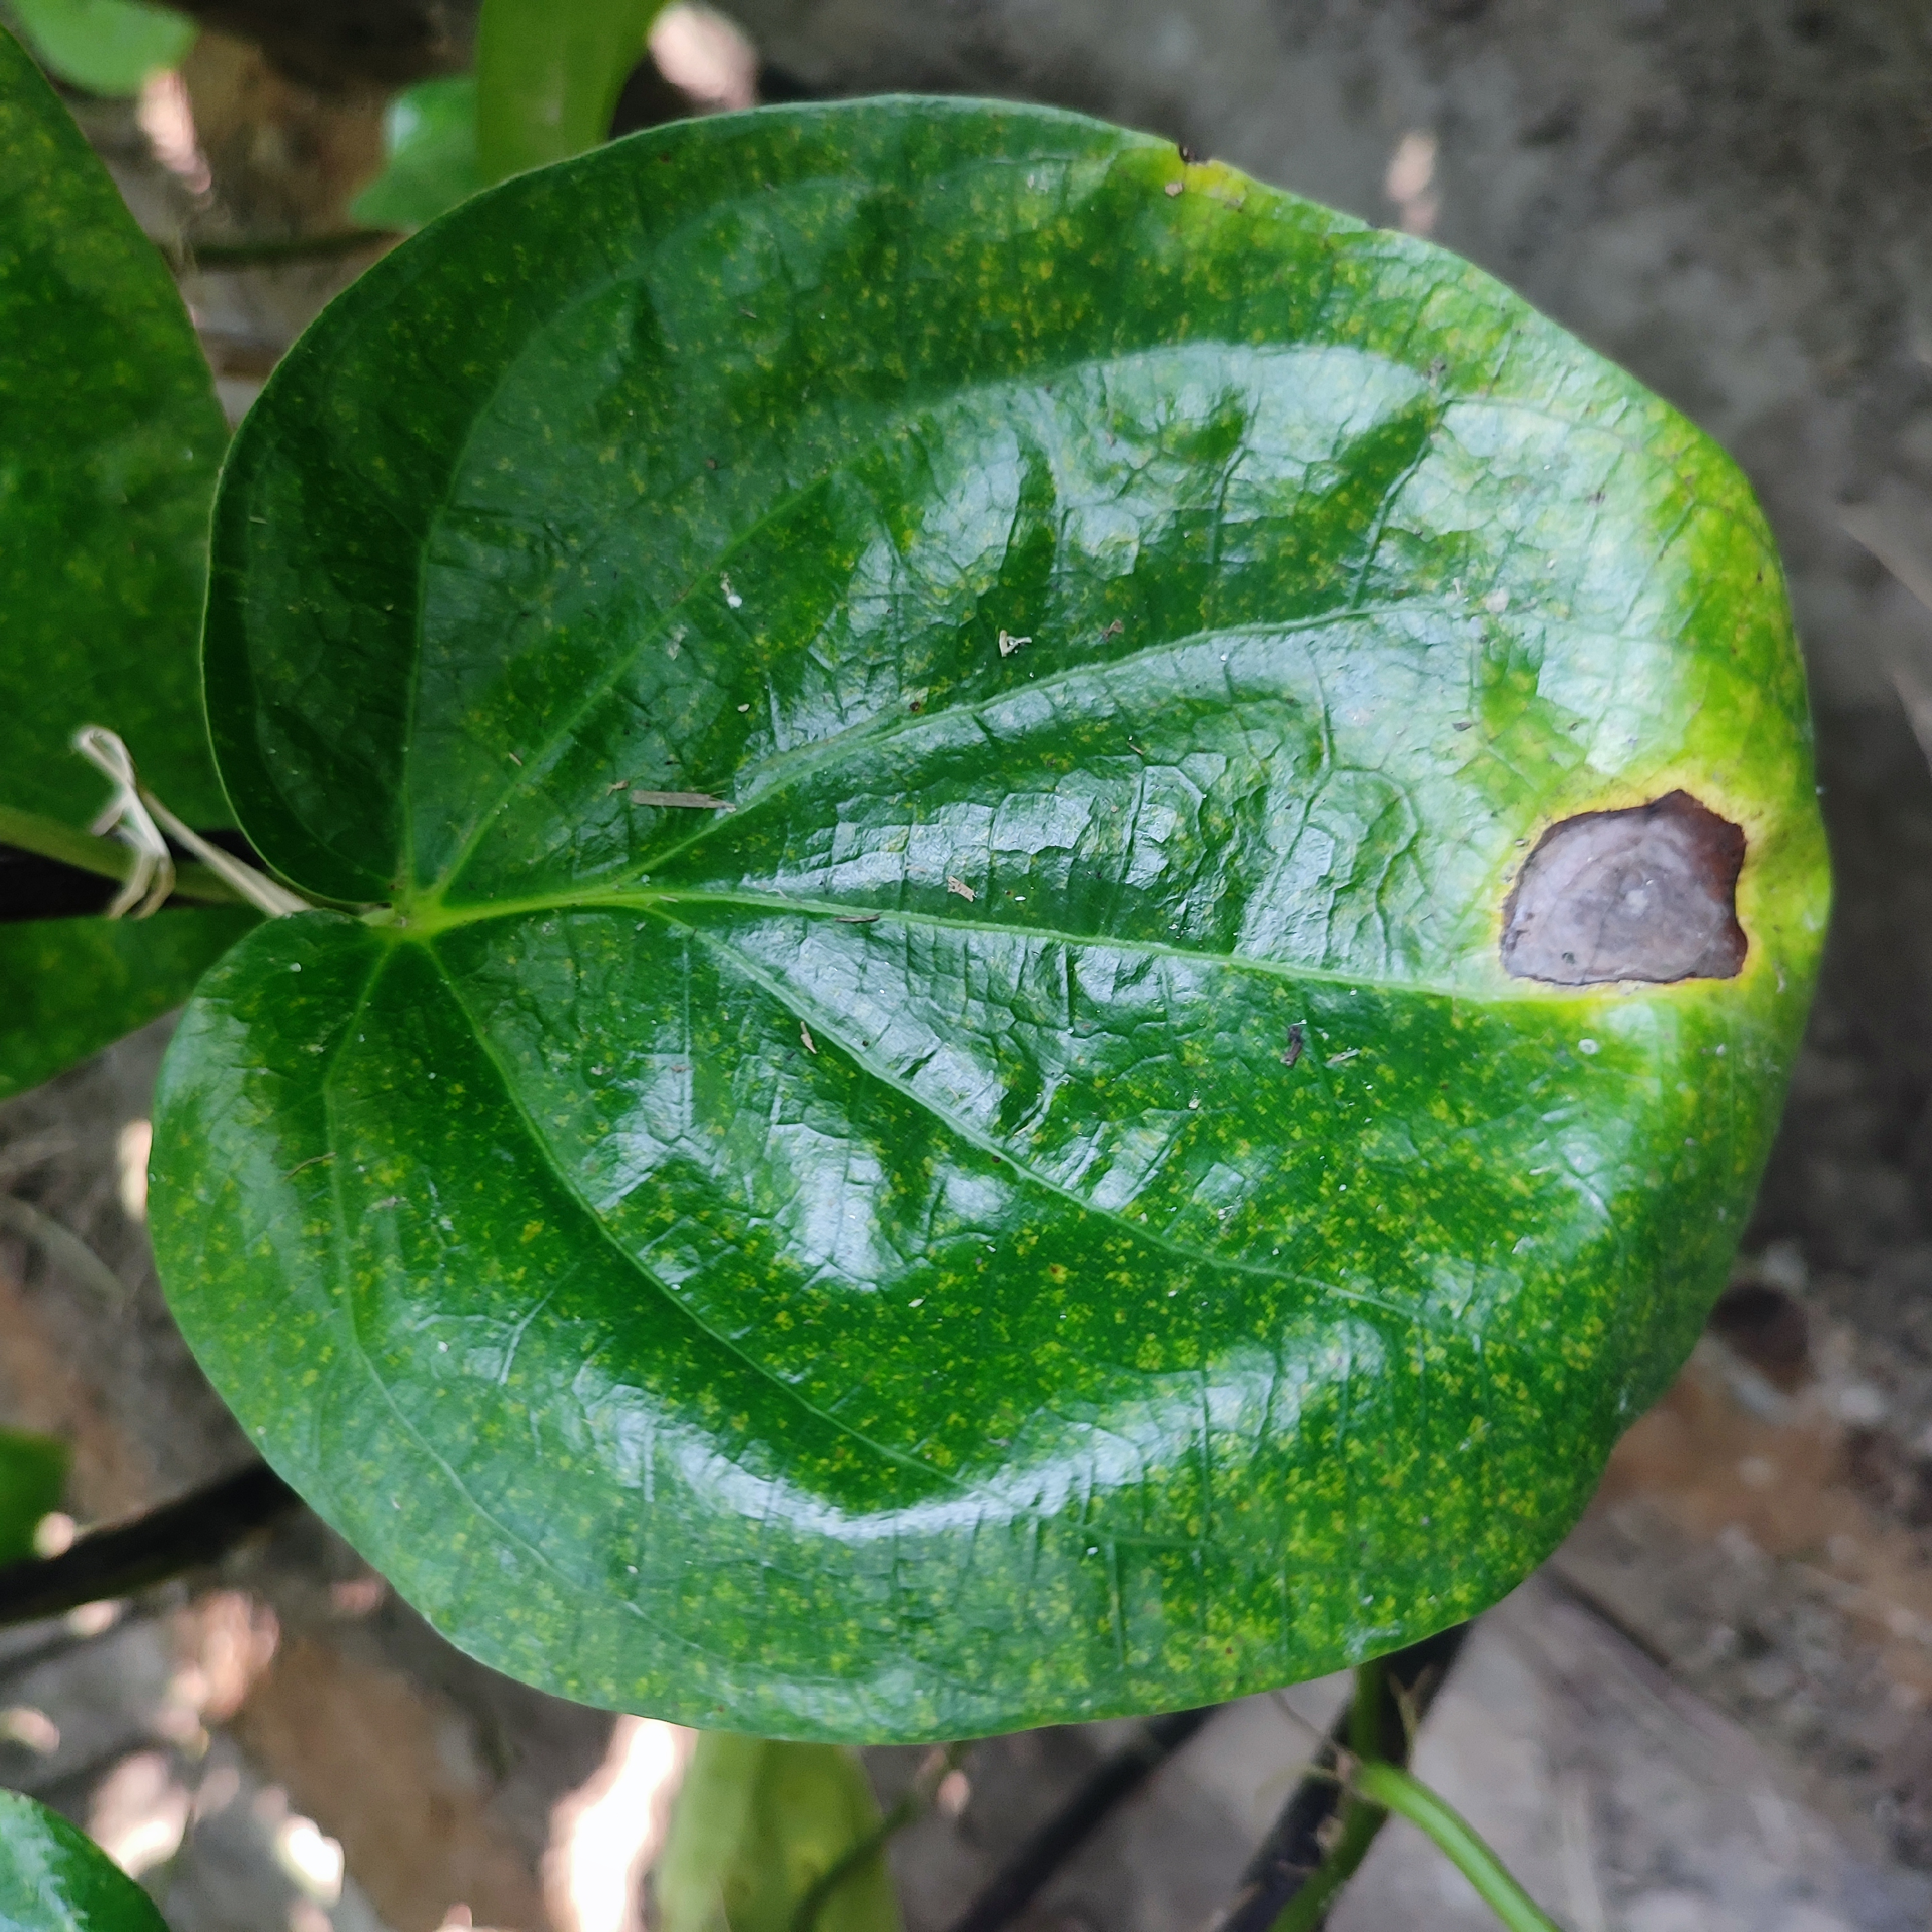
Label: Bacterial_Leaf_Disease